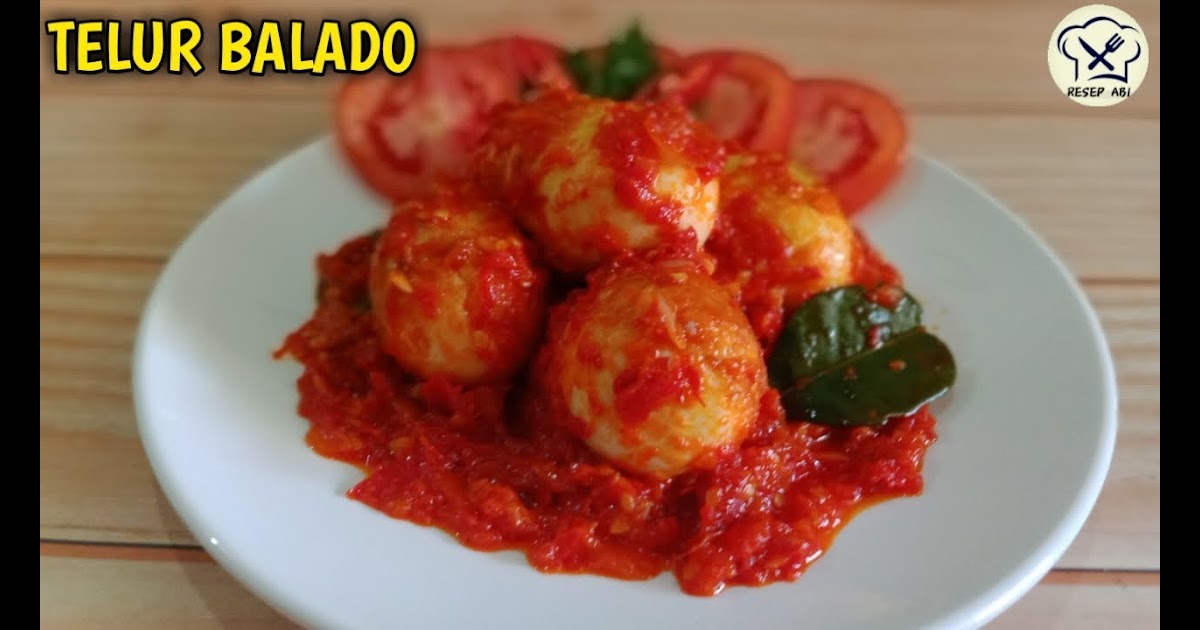
Label: telur_balado